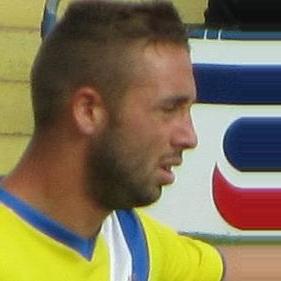
Age: 25